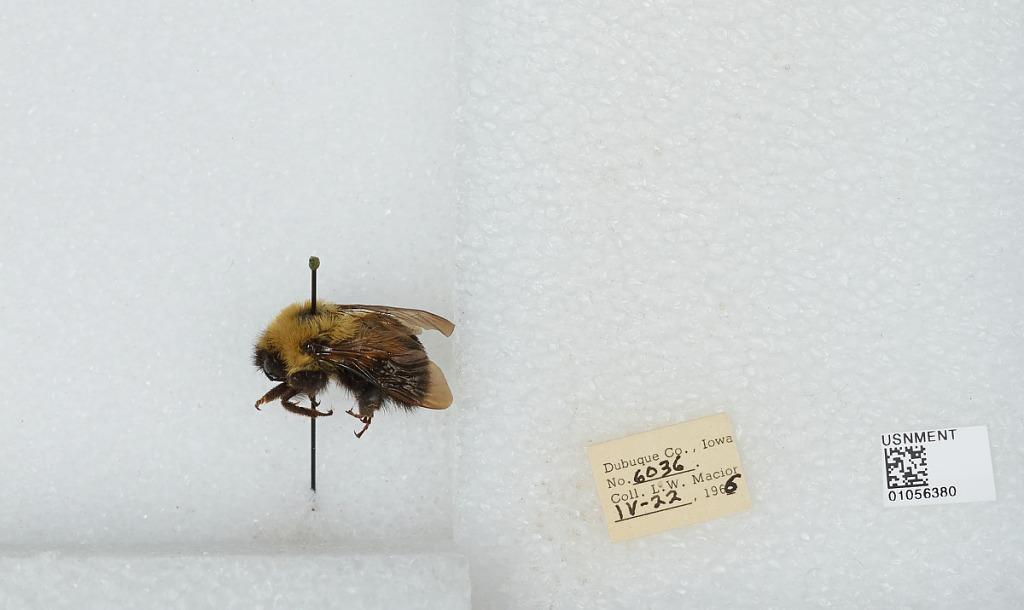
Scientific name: Bombus (Pyrobombus) bimaculatus Cresson
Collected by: L. Macior
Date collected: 1966-4-22
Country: United States
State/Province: Iowa
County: Dubuque
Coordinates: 42.4694, -90.8292